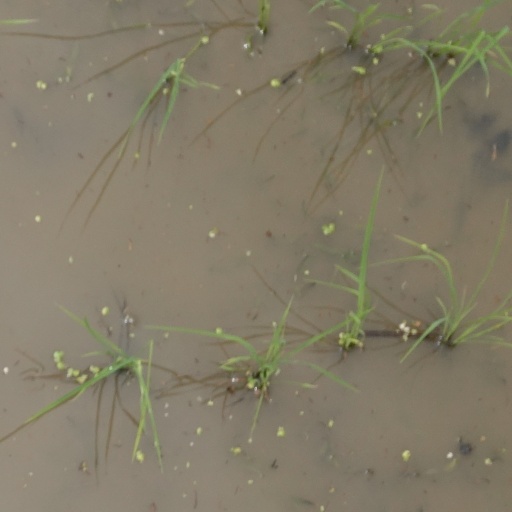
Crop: rice